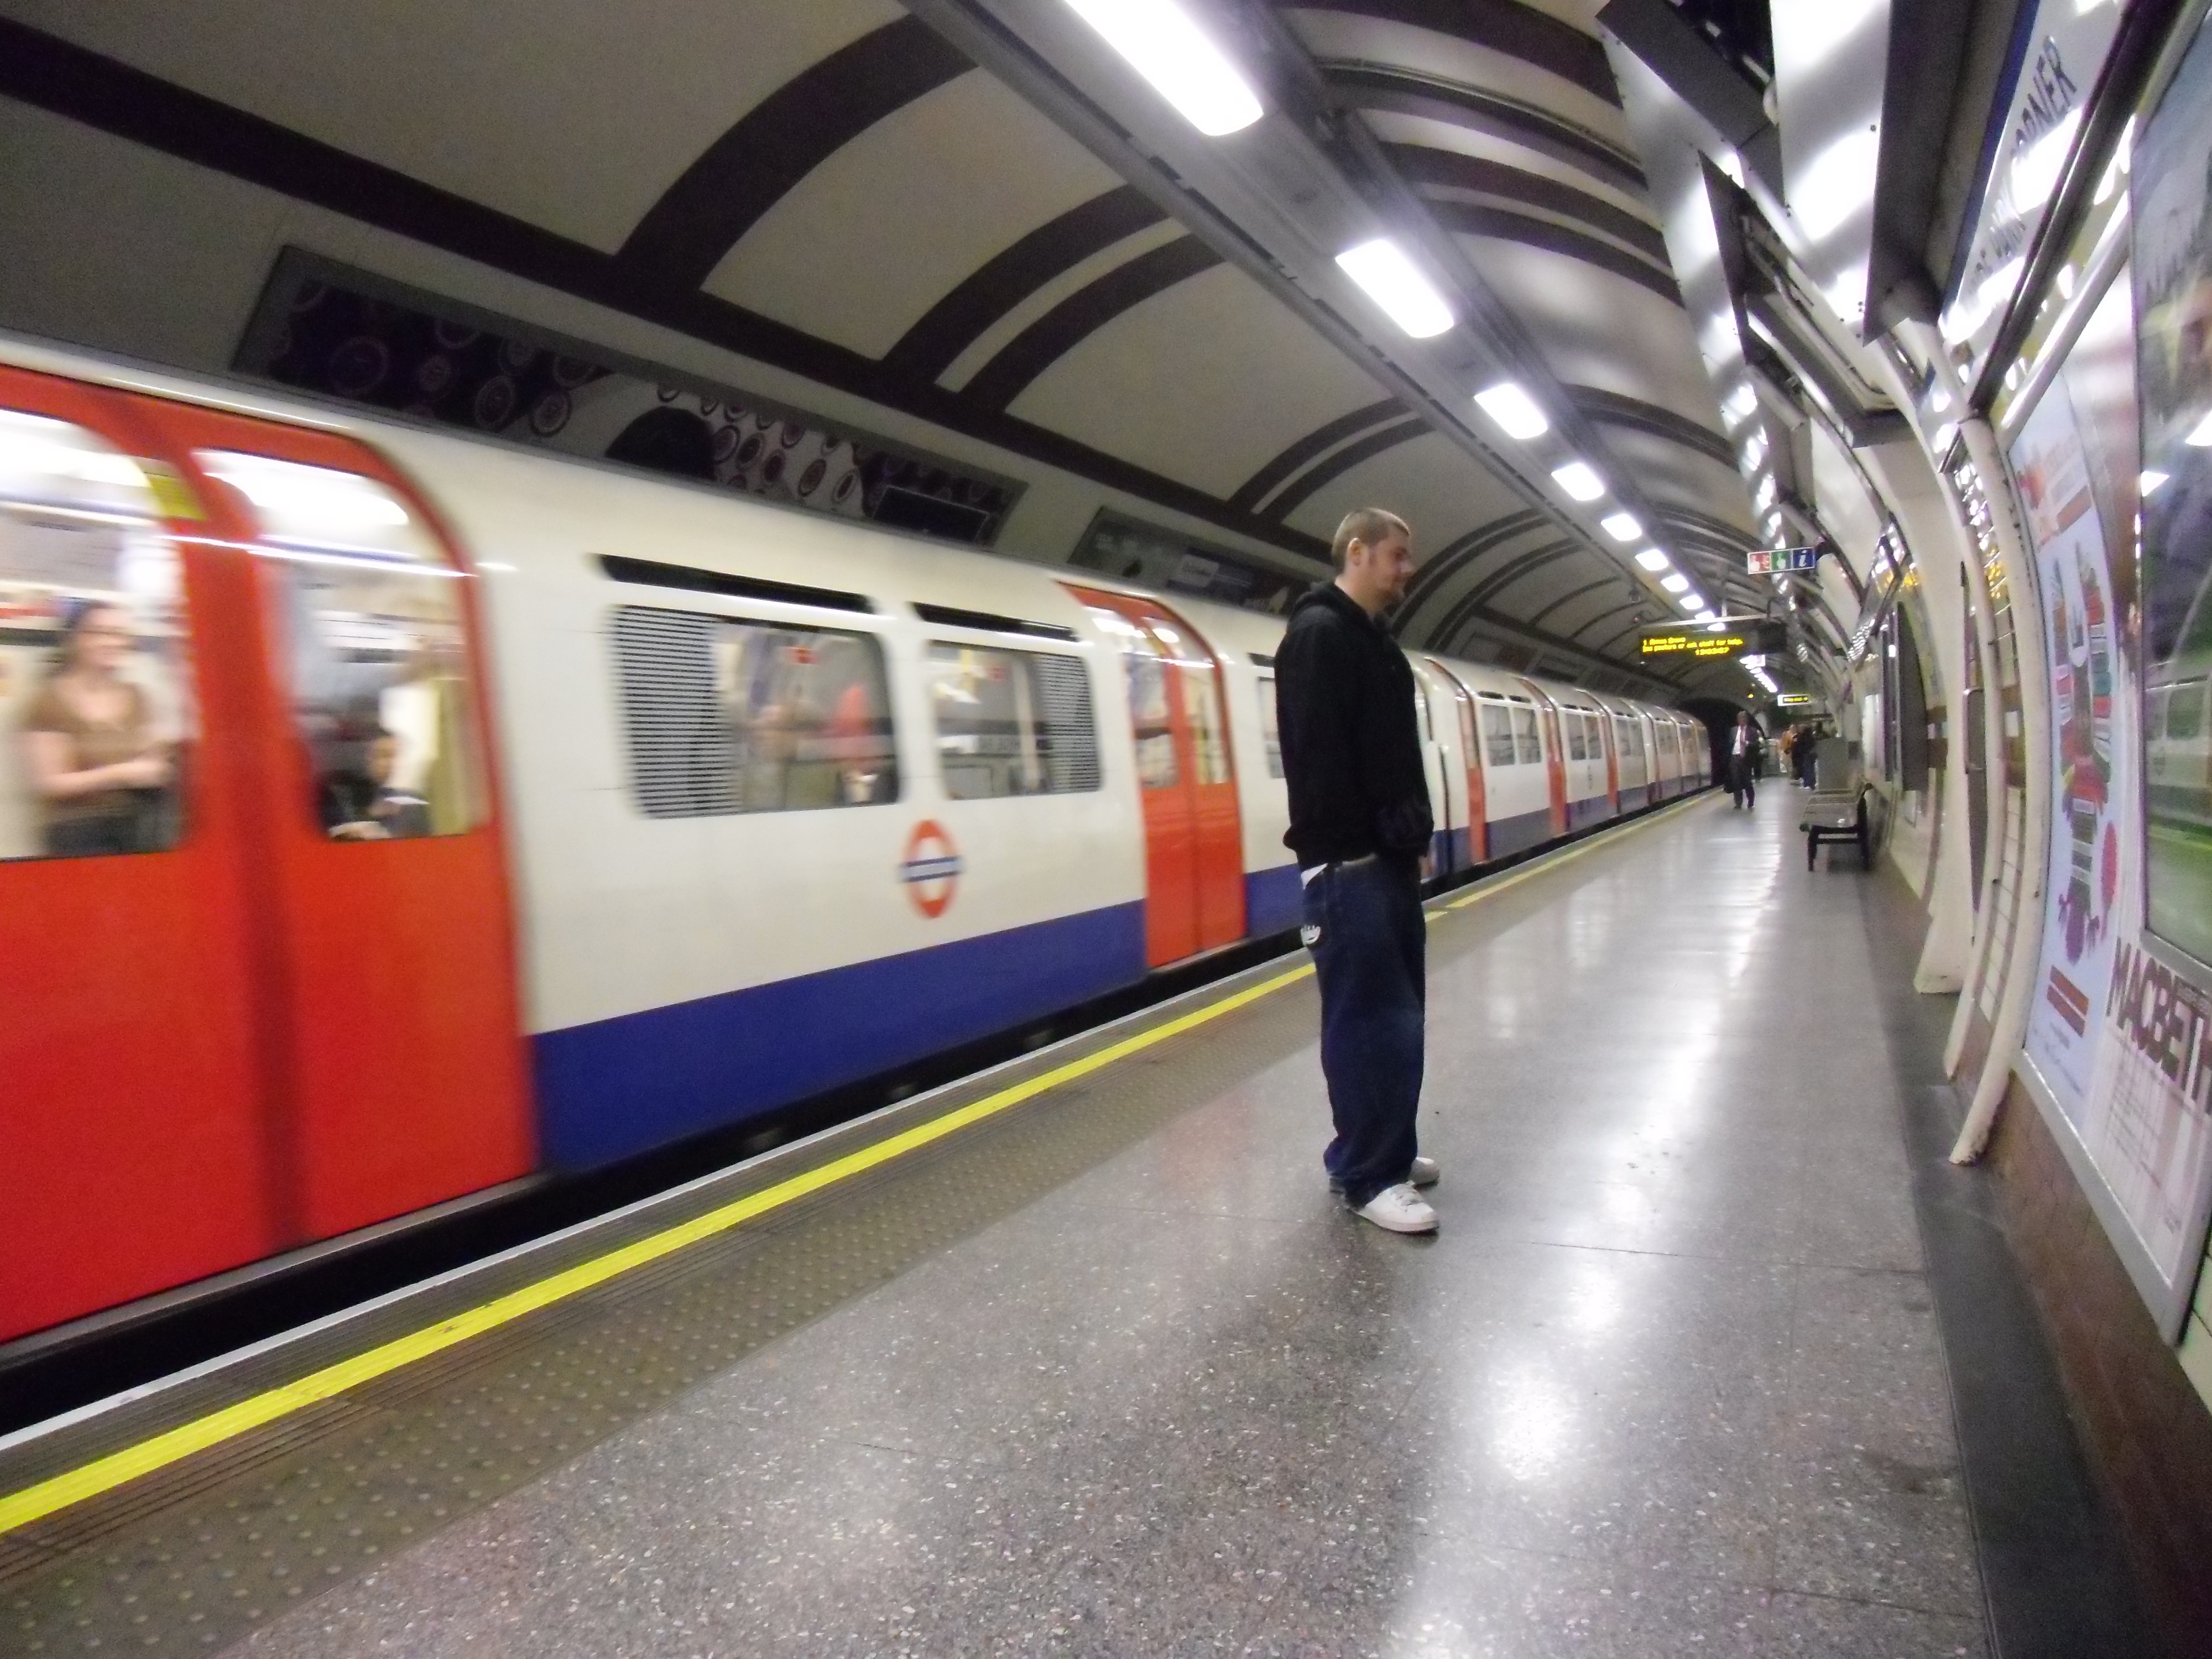
railway, train, transport, vehicle, station, train station, public transport, metro station, hold on, passenger, travelers, metropolitan area, rapid transit